Pearl Bailey

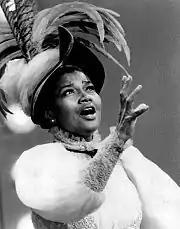
Bailey on "The Ed Sullivan Show" performing "Before the Parade Passes By" during her run in "Hello, Dolly!" on Broadway (1968)

Female impersonator Lynne Carter credited Bailey with launching his career.